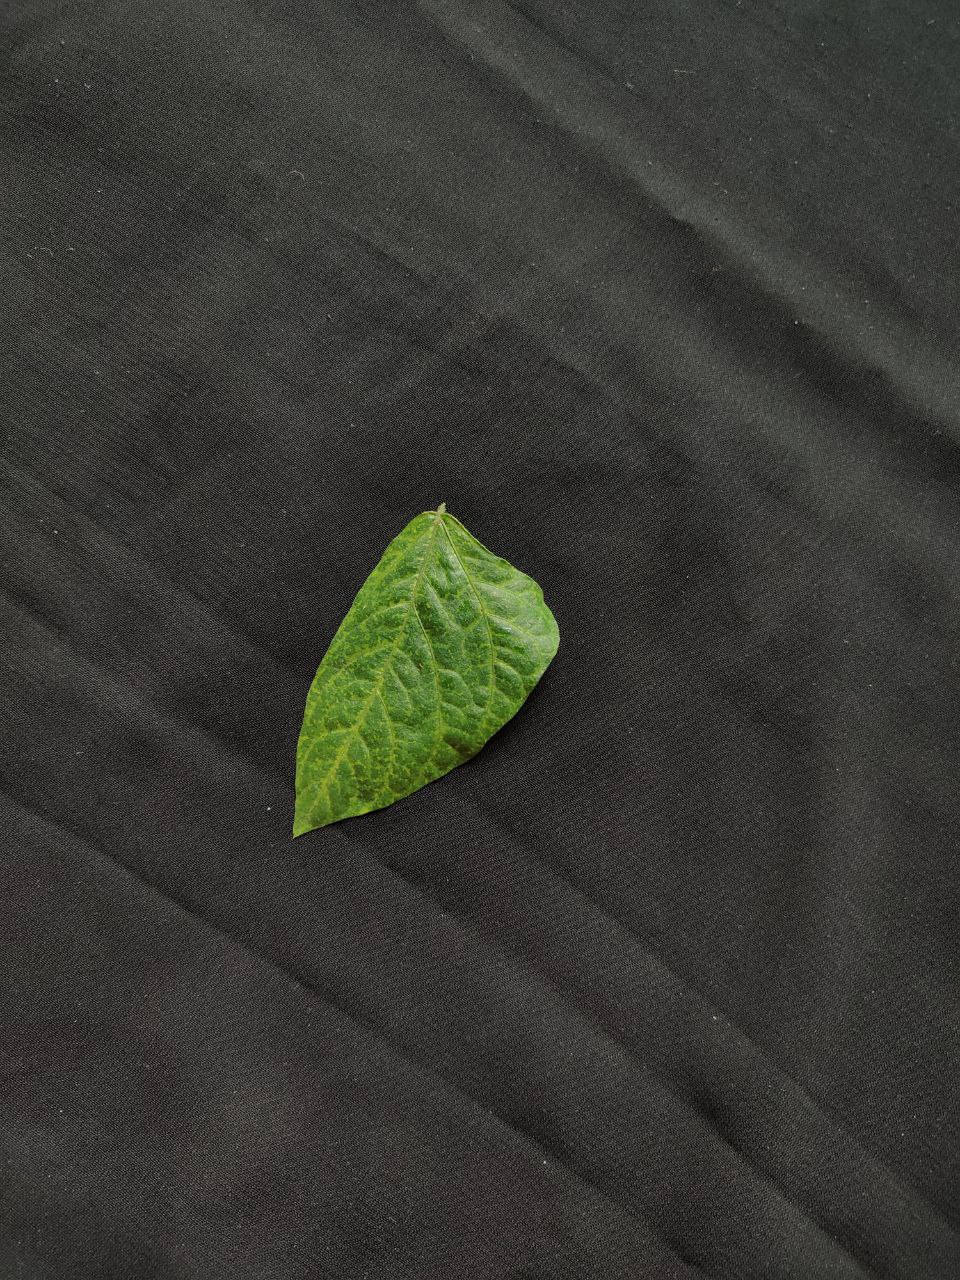
Crop: cowpea
Leaf condition: Mosaic Virus